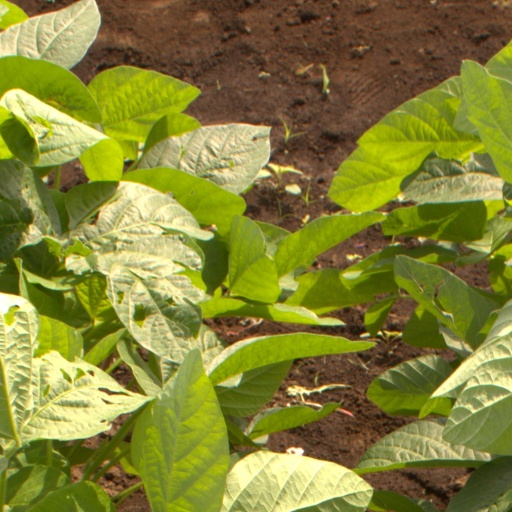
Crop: soybean